Republic of Crimea (Russia)

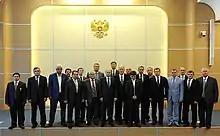
Vladimir Putin meeting with representatives of the Crimean Tatars, 16 May 2014

United Nations monitors (who had been in Crimea from 2 April to 6 May 2014) said they were concerned about treatment of journalists, sexual, religious and ethnic minorities and AIDS patients. The monitors had found that journalists and activists who had opposed the 2014 Crimean referendum had been harassed and abducted. They also reported that Crimeans who had not applied for Russian citizenship faced harassment and intimidation. Russia said that it did not support the deployment of human rights monitors in Crimea. The (new) Crimean authorities vowed to investigate the reports of human rights violations.